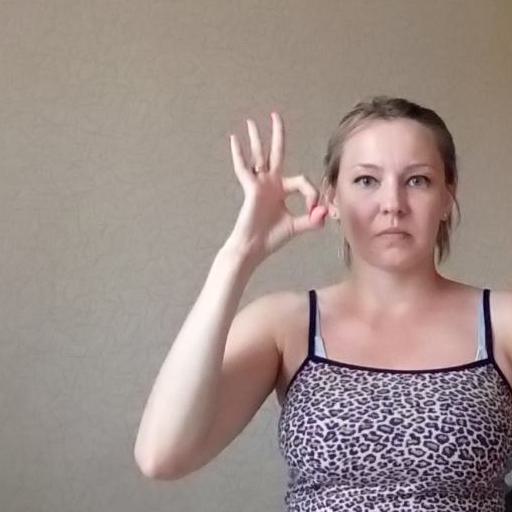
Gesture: ok